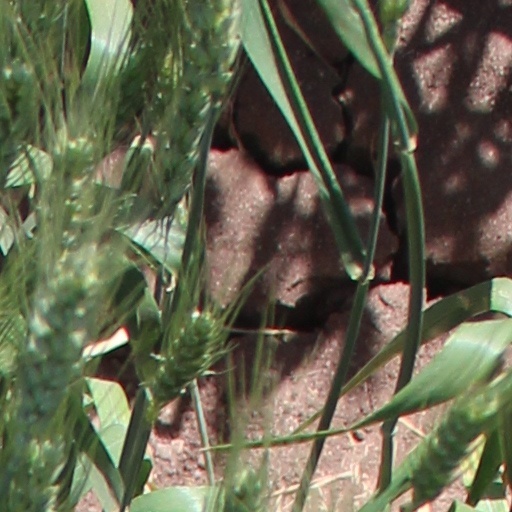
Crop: wheat